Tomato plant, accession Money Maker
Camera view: vertical (180 deg); turntable rotation: 60 degrees
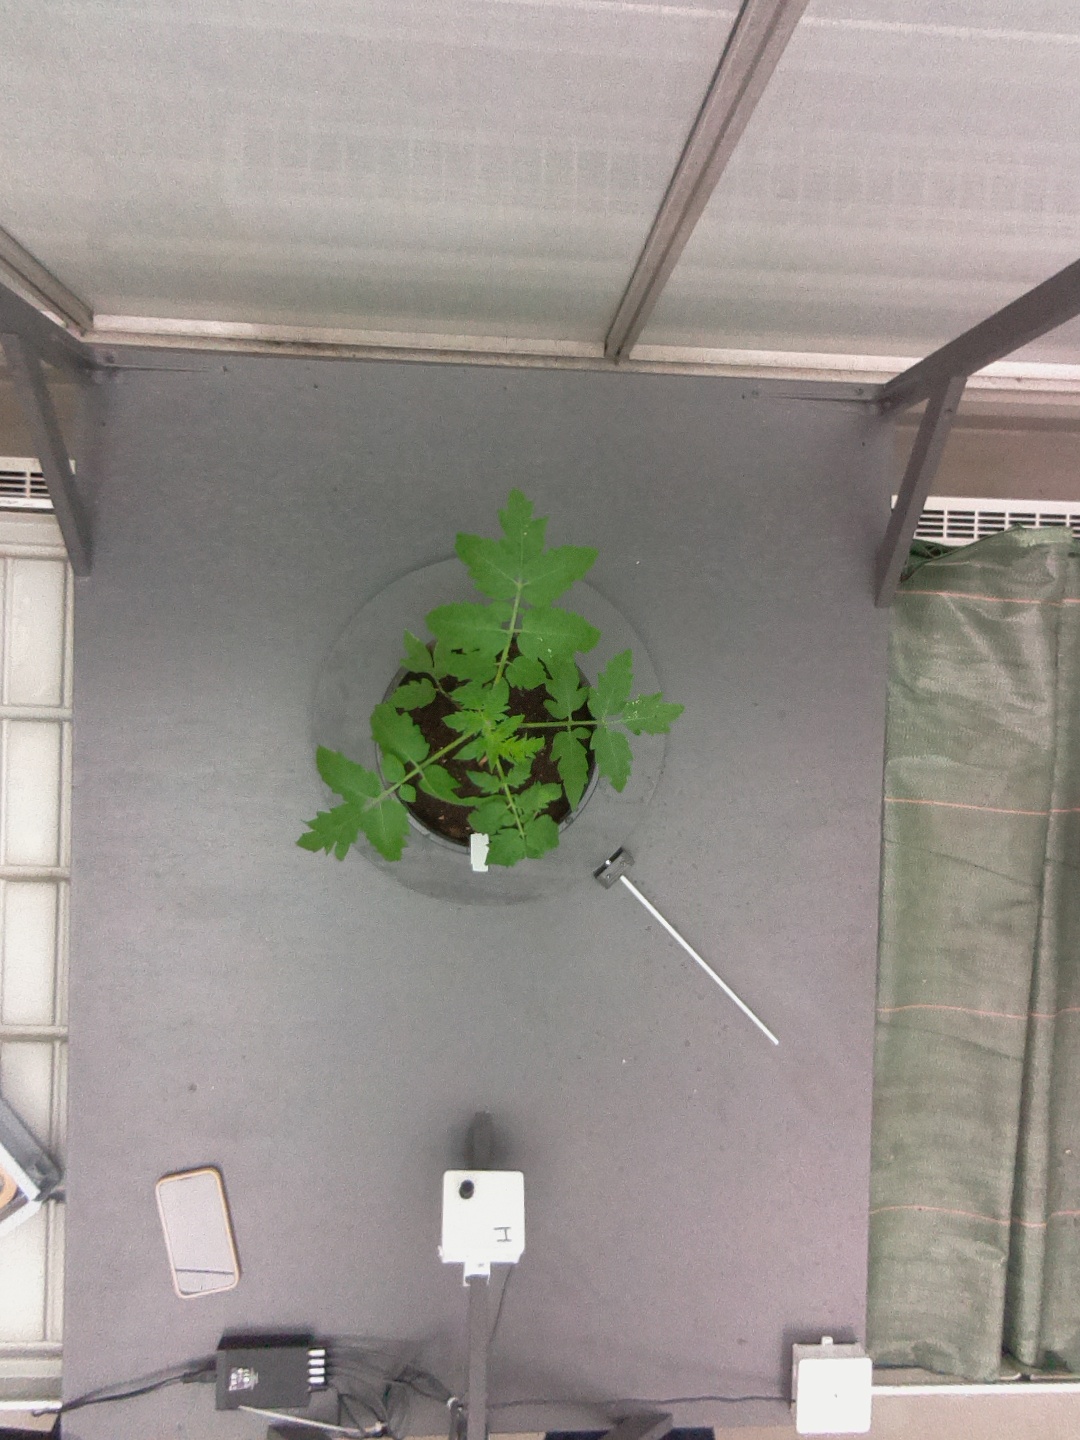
BBCH growth stage 13: 6 of true leaves visible